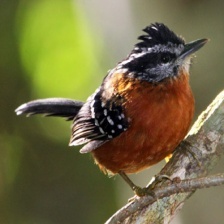
Species: ANTBIRD
Scientific name: THAMNOPHILIDAE